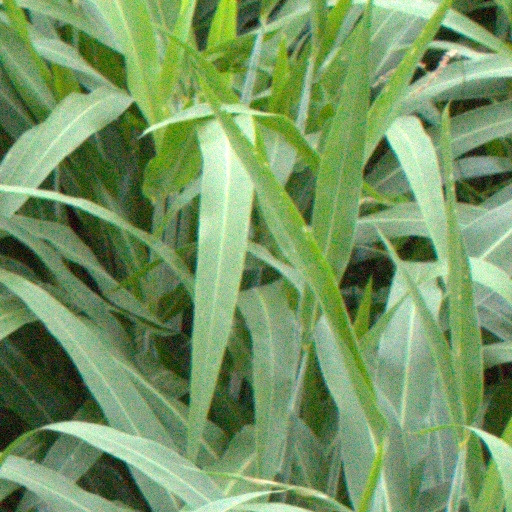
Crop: sorghum